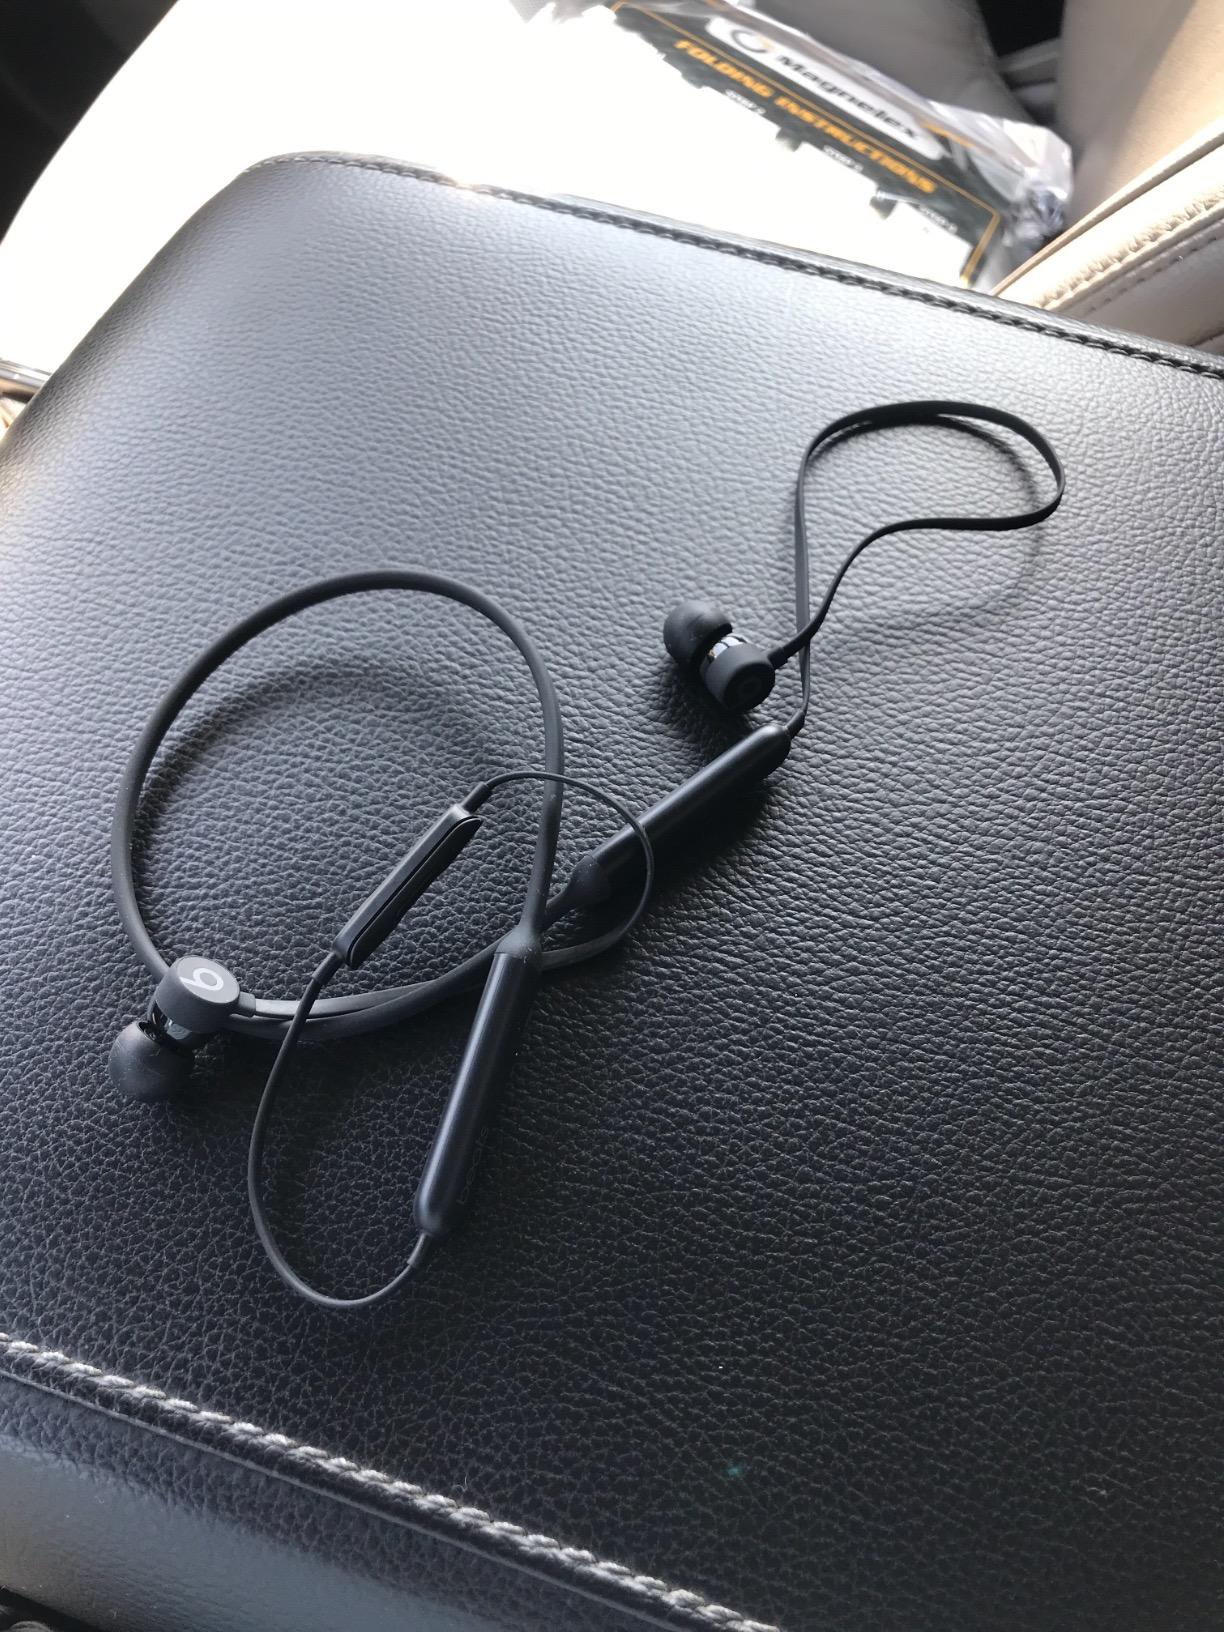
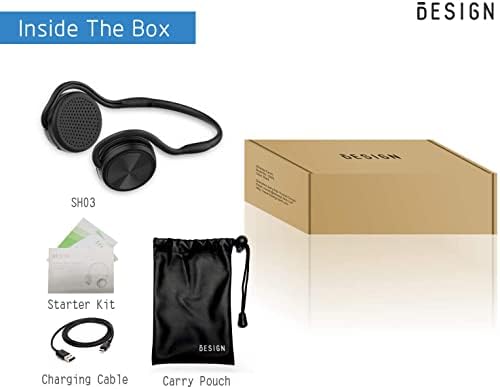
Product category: headphones
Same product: no